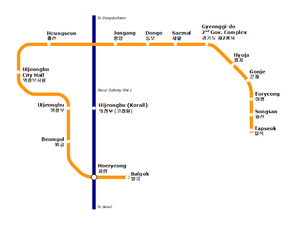
Le métro léger d'Uijeongbu est un système de métro de type VAL desservant Uijeongbu, ville située dans la banlieue nord de Séoul, en Corée du Sud. Une première ligne, baptisée « ligne U », comprenant 11,3 km et 15 stations, construite entièrement sur viaduc, est mise en service commercial le 1ᵉʳ juillet 2012. Elle est interconnectée à la ligne 1 du métro de Séoul au niveau de la station Hoeryong.